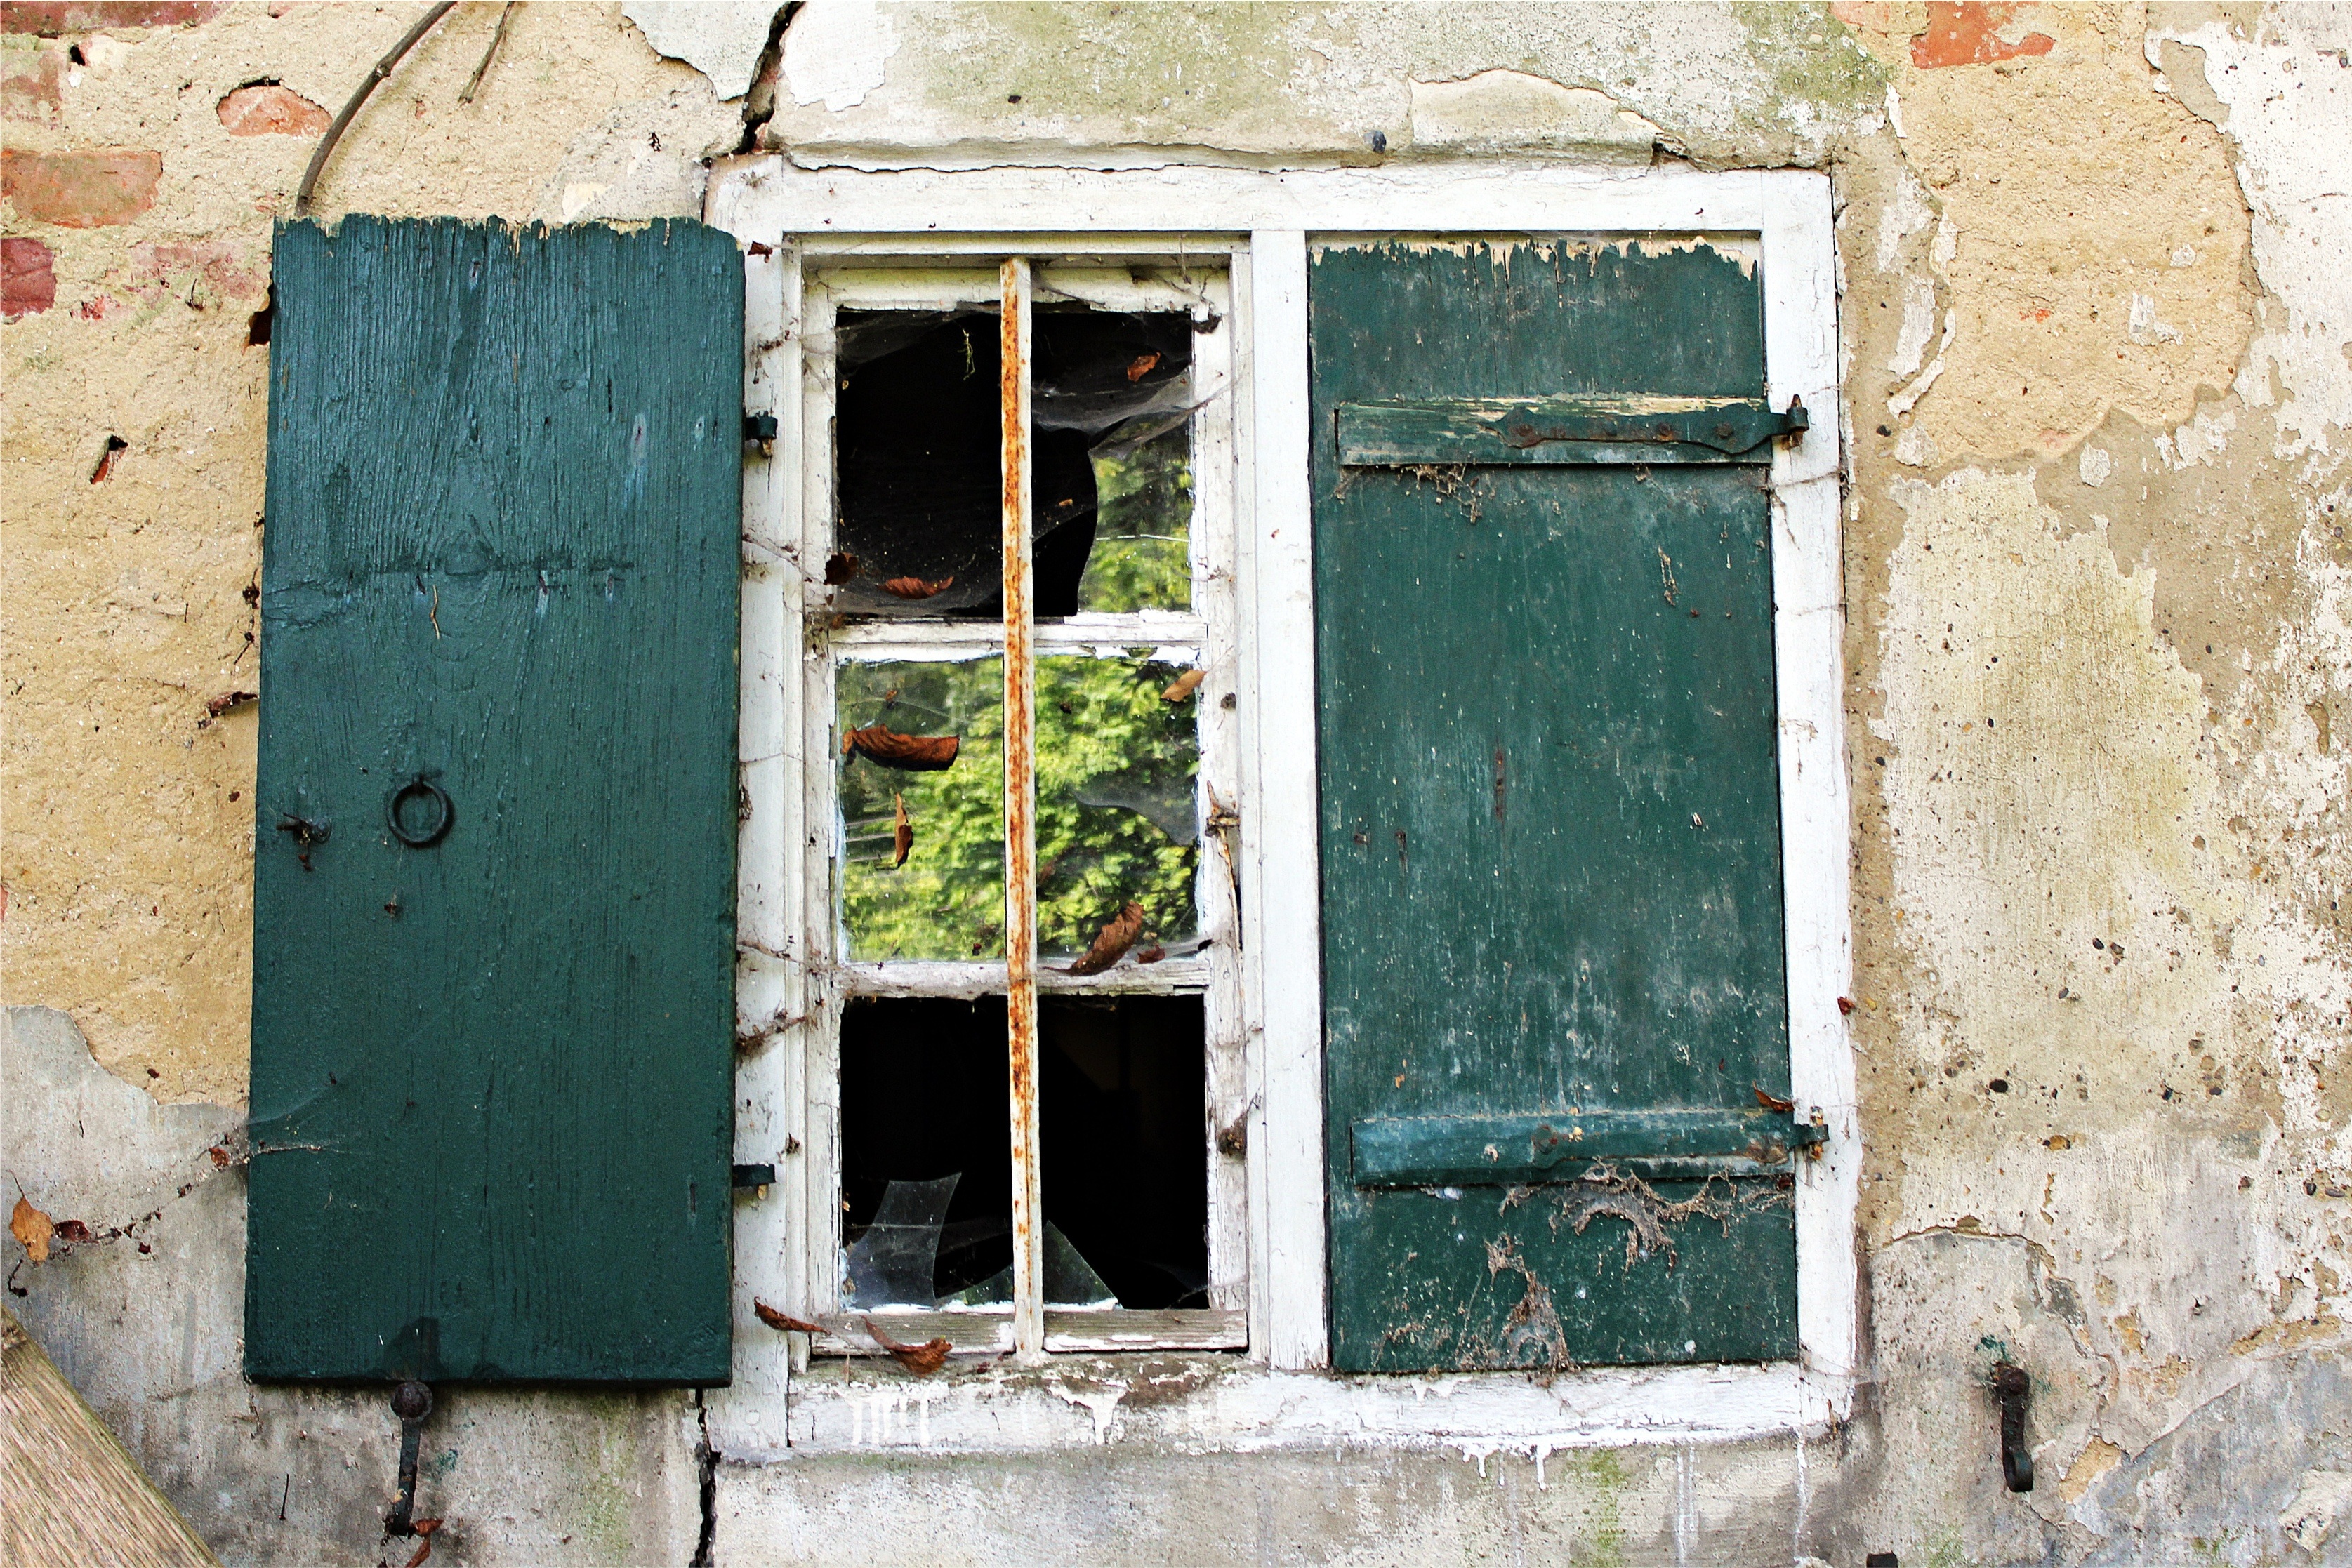
wood, house, window, building, old, home, wall, green, cottage, color, facade, blue, decay, lonely, door, shutter, forget, leave, al, run down, window frames, urban area